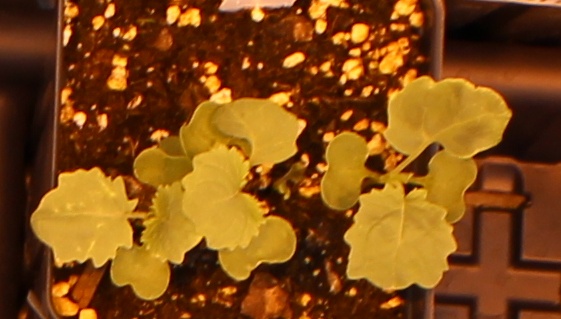
Label: Canola